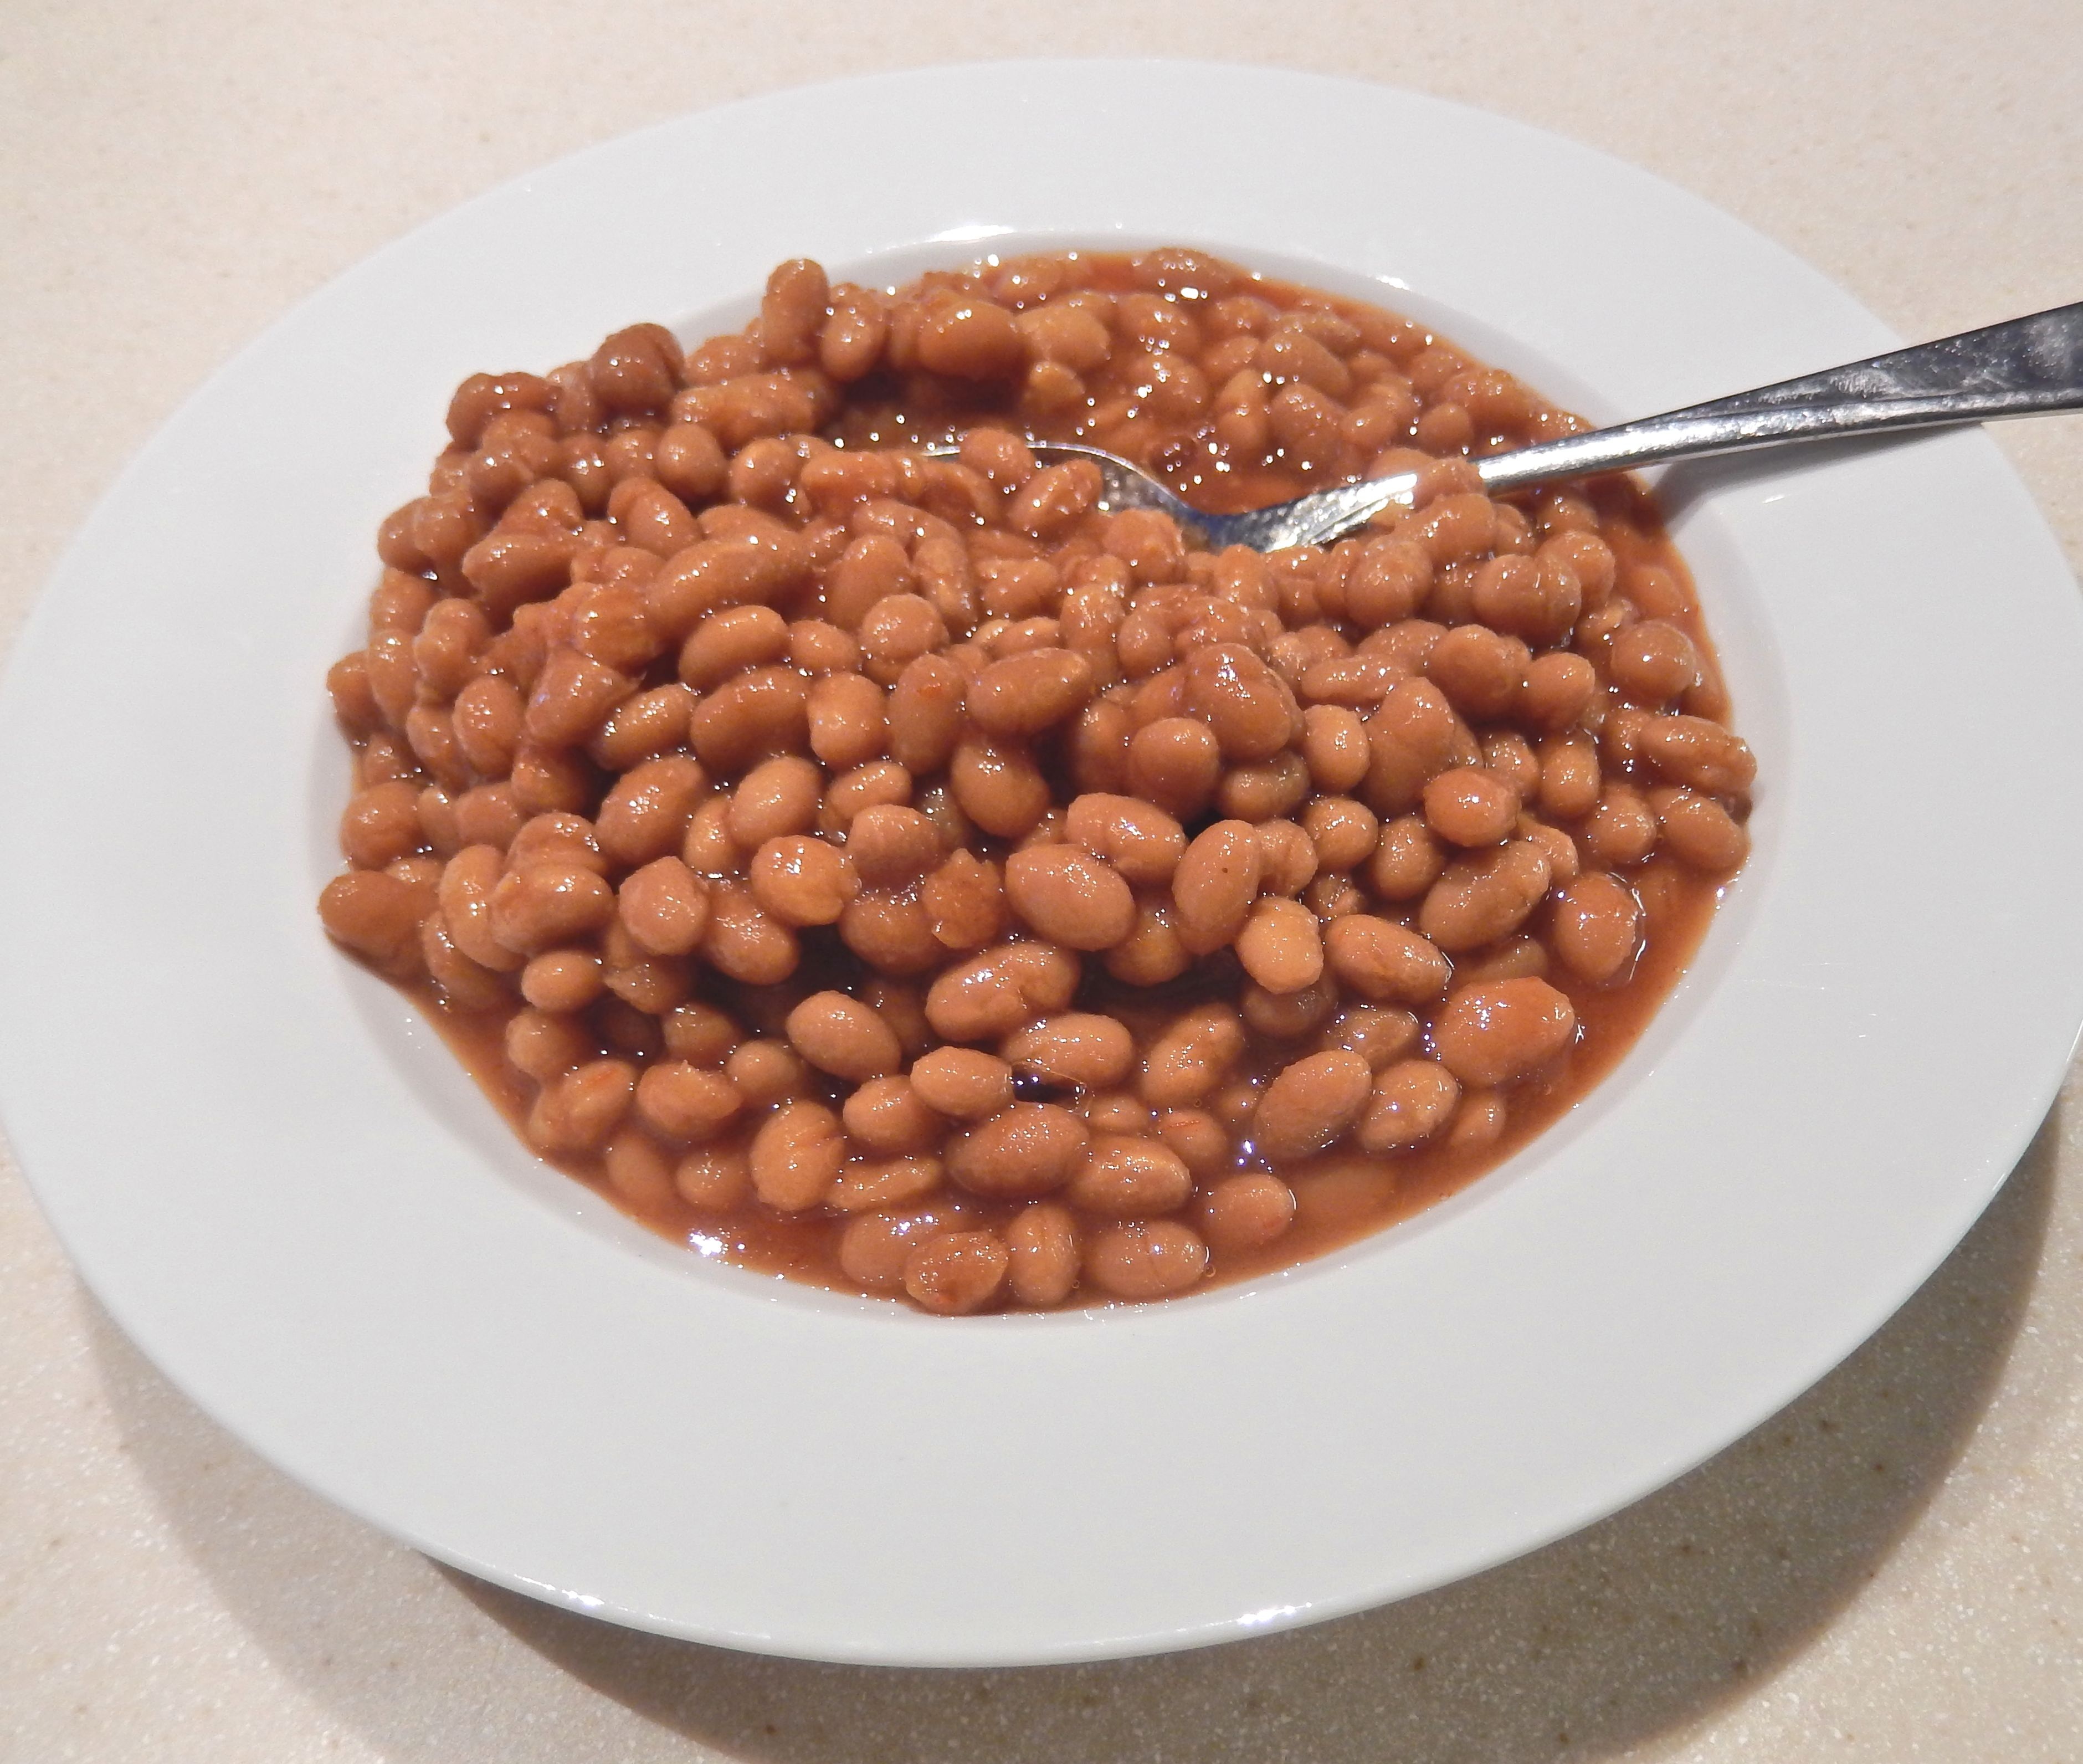
plant, fruit, dish, food, produce, vegetable, crop, cuisine, flowering plant, baked beans, brown sugar, chana masala, slow cooked, molasses, land plant, common bean, boston baked beans